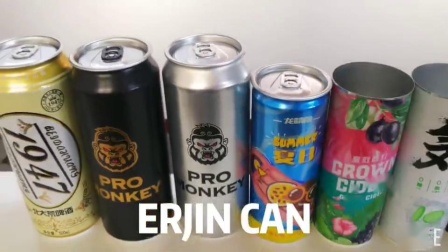
Label: metal